Aztec warfare

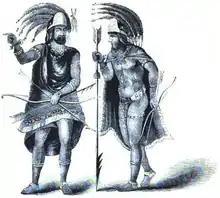
Aztec warrior dress and weapons

"Chīmalli": Shields made with different materials such as the wooden shield "cuauhchimalli" or maize cane "otlachimalli". There were also ornamental shields decorated with motifs made in featherwork, these were called māhuizzoh chimalli.